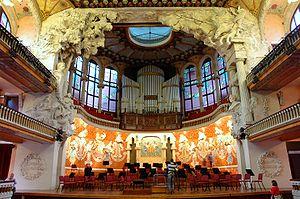
Le Concours international de musique Maria Canals est un concours de piano qui a lieu tous les ans au Palau de la Música Catalana de Barcelone depuis 1954. Il a été fondé par Maria Canals et son mari Rossend Llates avec la collaboration, entre autres, de Fèlix Millet i Maristany, Marià Espinal et Manuel Blancafort.
Le palais de la musique catalane est une salle de concert située dans le quartier Saint-Pierre de Barcelone. C'est l'œuvre de Lluís Domènech i Montaner, l'un des principaux représentants du modernisme catalan. Les travaux se déroulent de 1905 à 1908 et font appel à des structures avancées telles que l'utilisation de nouveaux profils laminaires : il s'agit d'une structure métallique centrale stabilisée par des contreforts et des voûtes d'inspiration gothique. L'architecte innove par l'utilisation de murs-rideaux et fait appel à une grande variété de techniques artistiques : sculptures, mosaïques, vitraux et ferronneries.